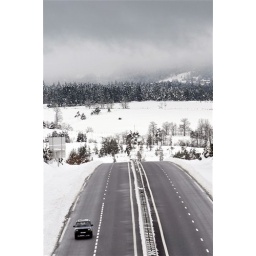
A car runs on the A75 highway near the central France village of Saint-Flour on December 15, 2008.